Macau Grand Prix

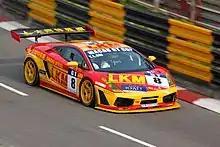
Lamborghini Gallardo GT3 in the 2010 Macau GT Cup

The first Guia Race for touring cars was held in 1972. The event was notable in that very few touring car races were held on street circuits at the time. From 2005 to 2014, the race became the final two rounds of the FIA World Touring Car Championship. In 2015, the race changed formulae to the TCR Touring Car specifications. From 2015-16, the race was part of the TCR International Series. In 2017, it became the pentultimate Super 2000 formula race for the WTCC before returning back to TCR standards under the World Touring Car Cup banner in 2018, where it has been a TCR championship series race. From 2018 to 2019 it was the World Touring Car Championship, while in 2020 it was run for the TCR China Touring Car Championship (primarily with drivers representing China and its regions). From 2021 to 2022, it was run as a TCR Asia Series race, again for drivers representing Asia, and since 2023 it has been part of the Kumho TCR World Tour, which allows drivers from China and Asia series to participate, and also since 2025, TCR Australia Touring Car Series, which also allows drivers from Australia and New Zealand to participate.